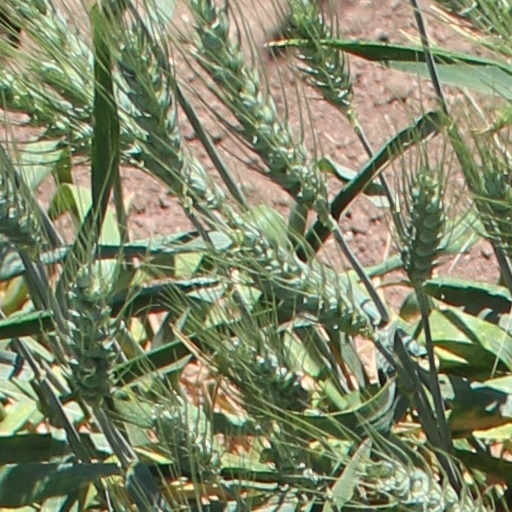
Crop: wheat